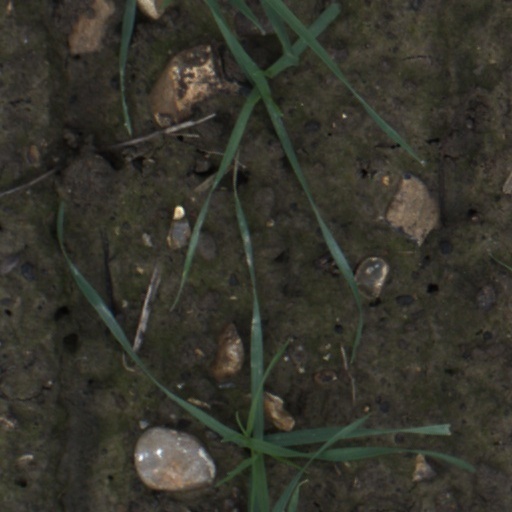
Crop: wheat